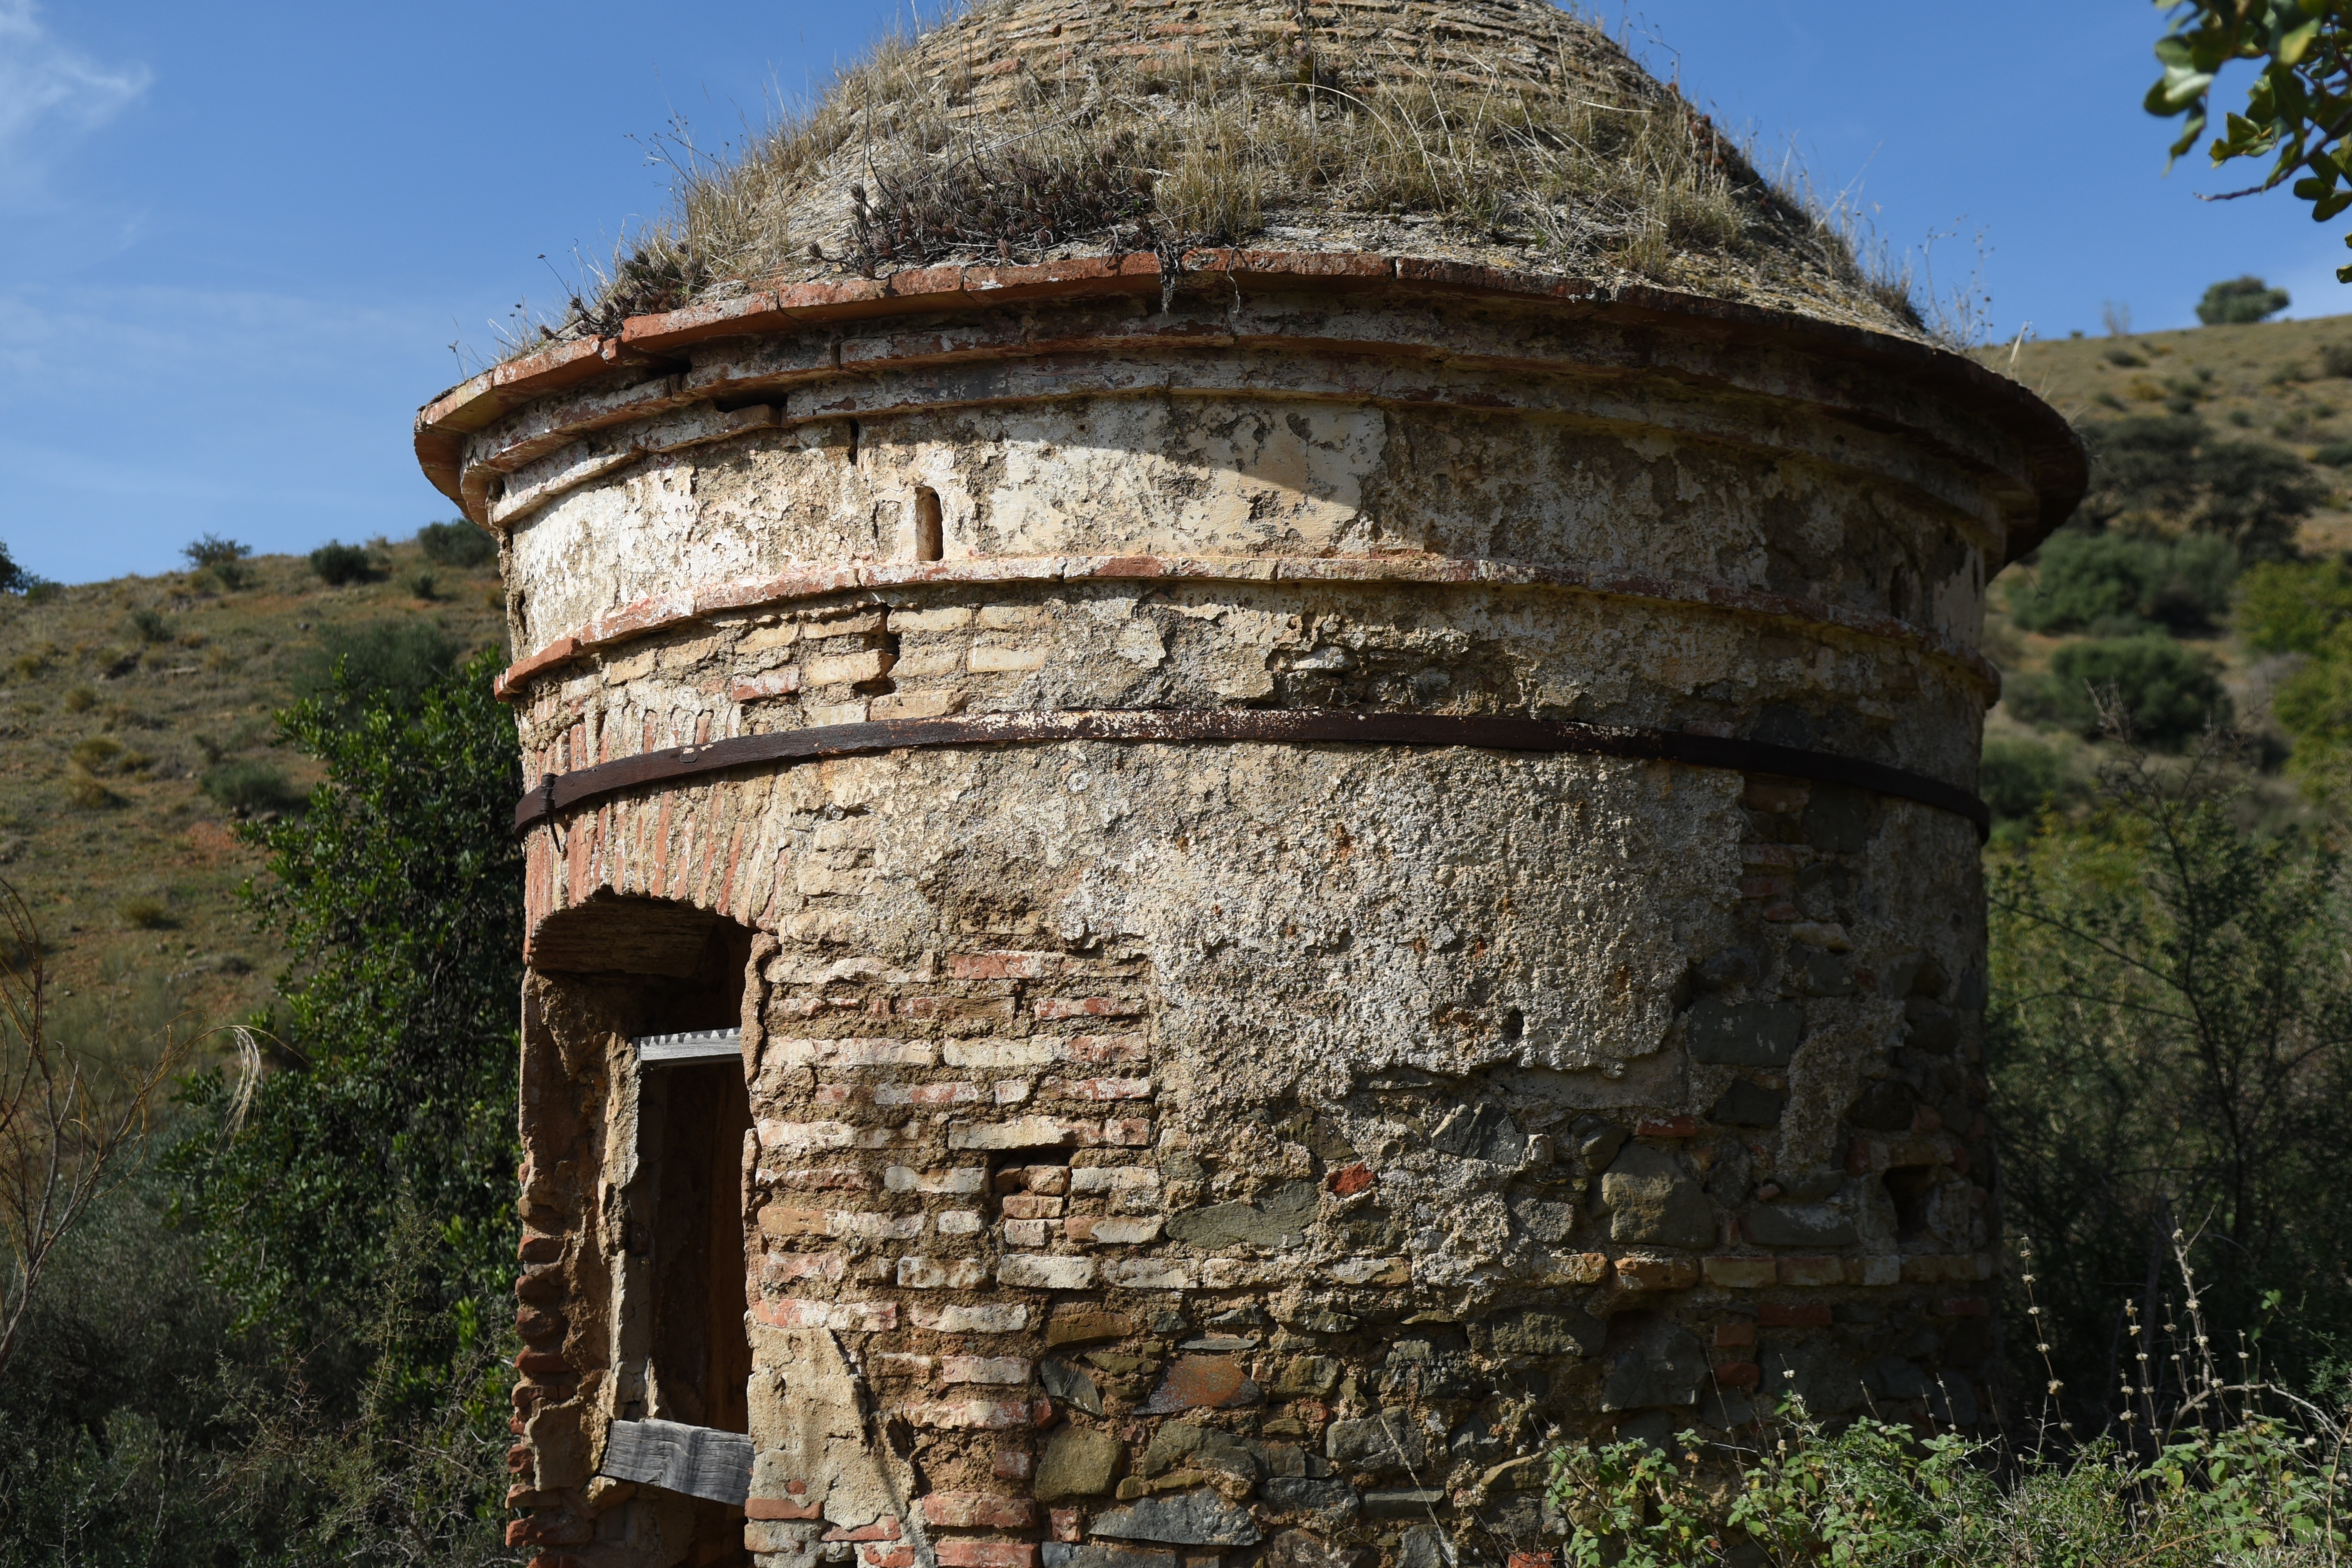
rock, building, old, urban, fortification, ruins, roman, exploring, leave, rural area, abandoned building, archaeological site, historic site, ancient history, the construction